Victims of Communism Memorial

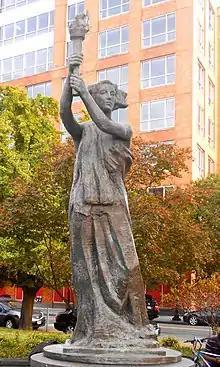
"Goddess of Democracy" replica

The Victims of Communism Memorial is a memorial in Washington, D.C. located at the intersection of Massachusetts and New Jersey Avenues and G Street, NW, two blocks from Washington Union Station within view of the U.S. Capitol. The memorial is dedicated "to the more than one hundred million victims of communism". The Victims of Communism Memorial Foundation says the purpose of the memorial is to ensure "that the history of communist tyranny will be taught to future generations." The Memorial was opened by President George W. Bush on June 12, 2007. It was dedicated on the 20th anniversary of President Ronald Reagan's "tear down this wall" speech in front of the Berlin Wall.